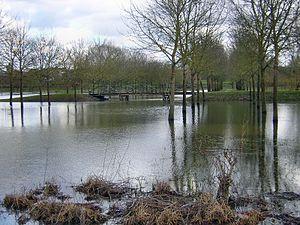
le Brionneau en crue dans le parc Balzac à Angers (Maine et Loire)
Le Brionneau est une rivière française qui coule dans le département de Maine-et-Loire, en région Pays de la Loire, et un affluent de la Maine en rive droite, donc un sous-affluent de la Loire.